Otompan

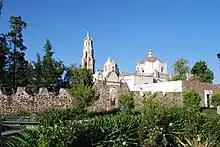
Side view of the church and ex monastery of Oxtotipac, Otumba, Mexico State

Otompan (Nahuatl for "place of Otomis") or Otumba (the Spanish version of the name) was a pre-Columbian "altepetl" or city-state in the upper Teotihuacan Valley (now in Mexico).